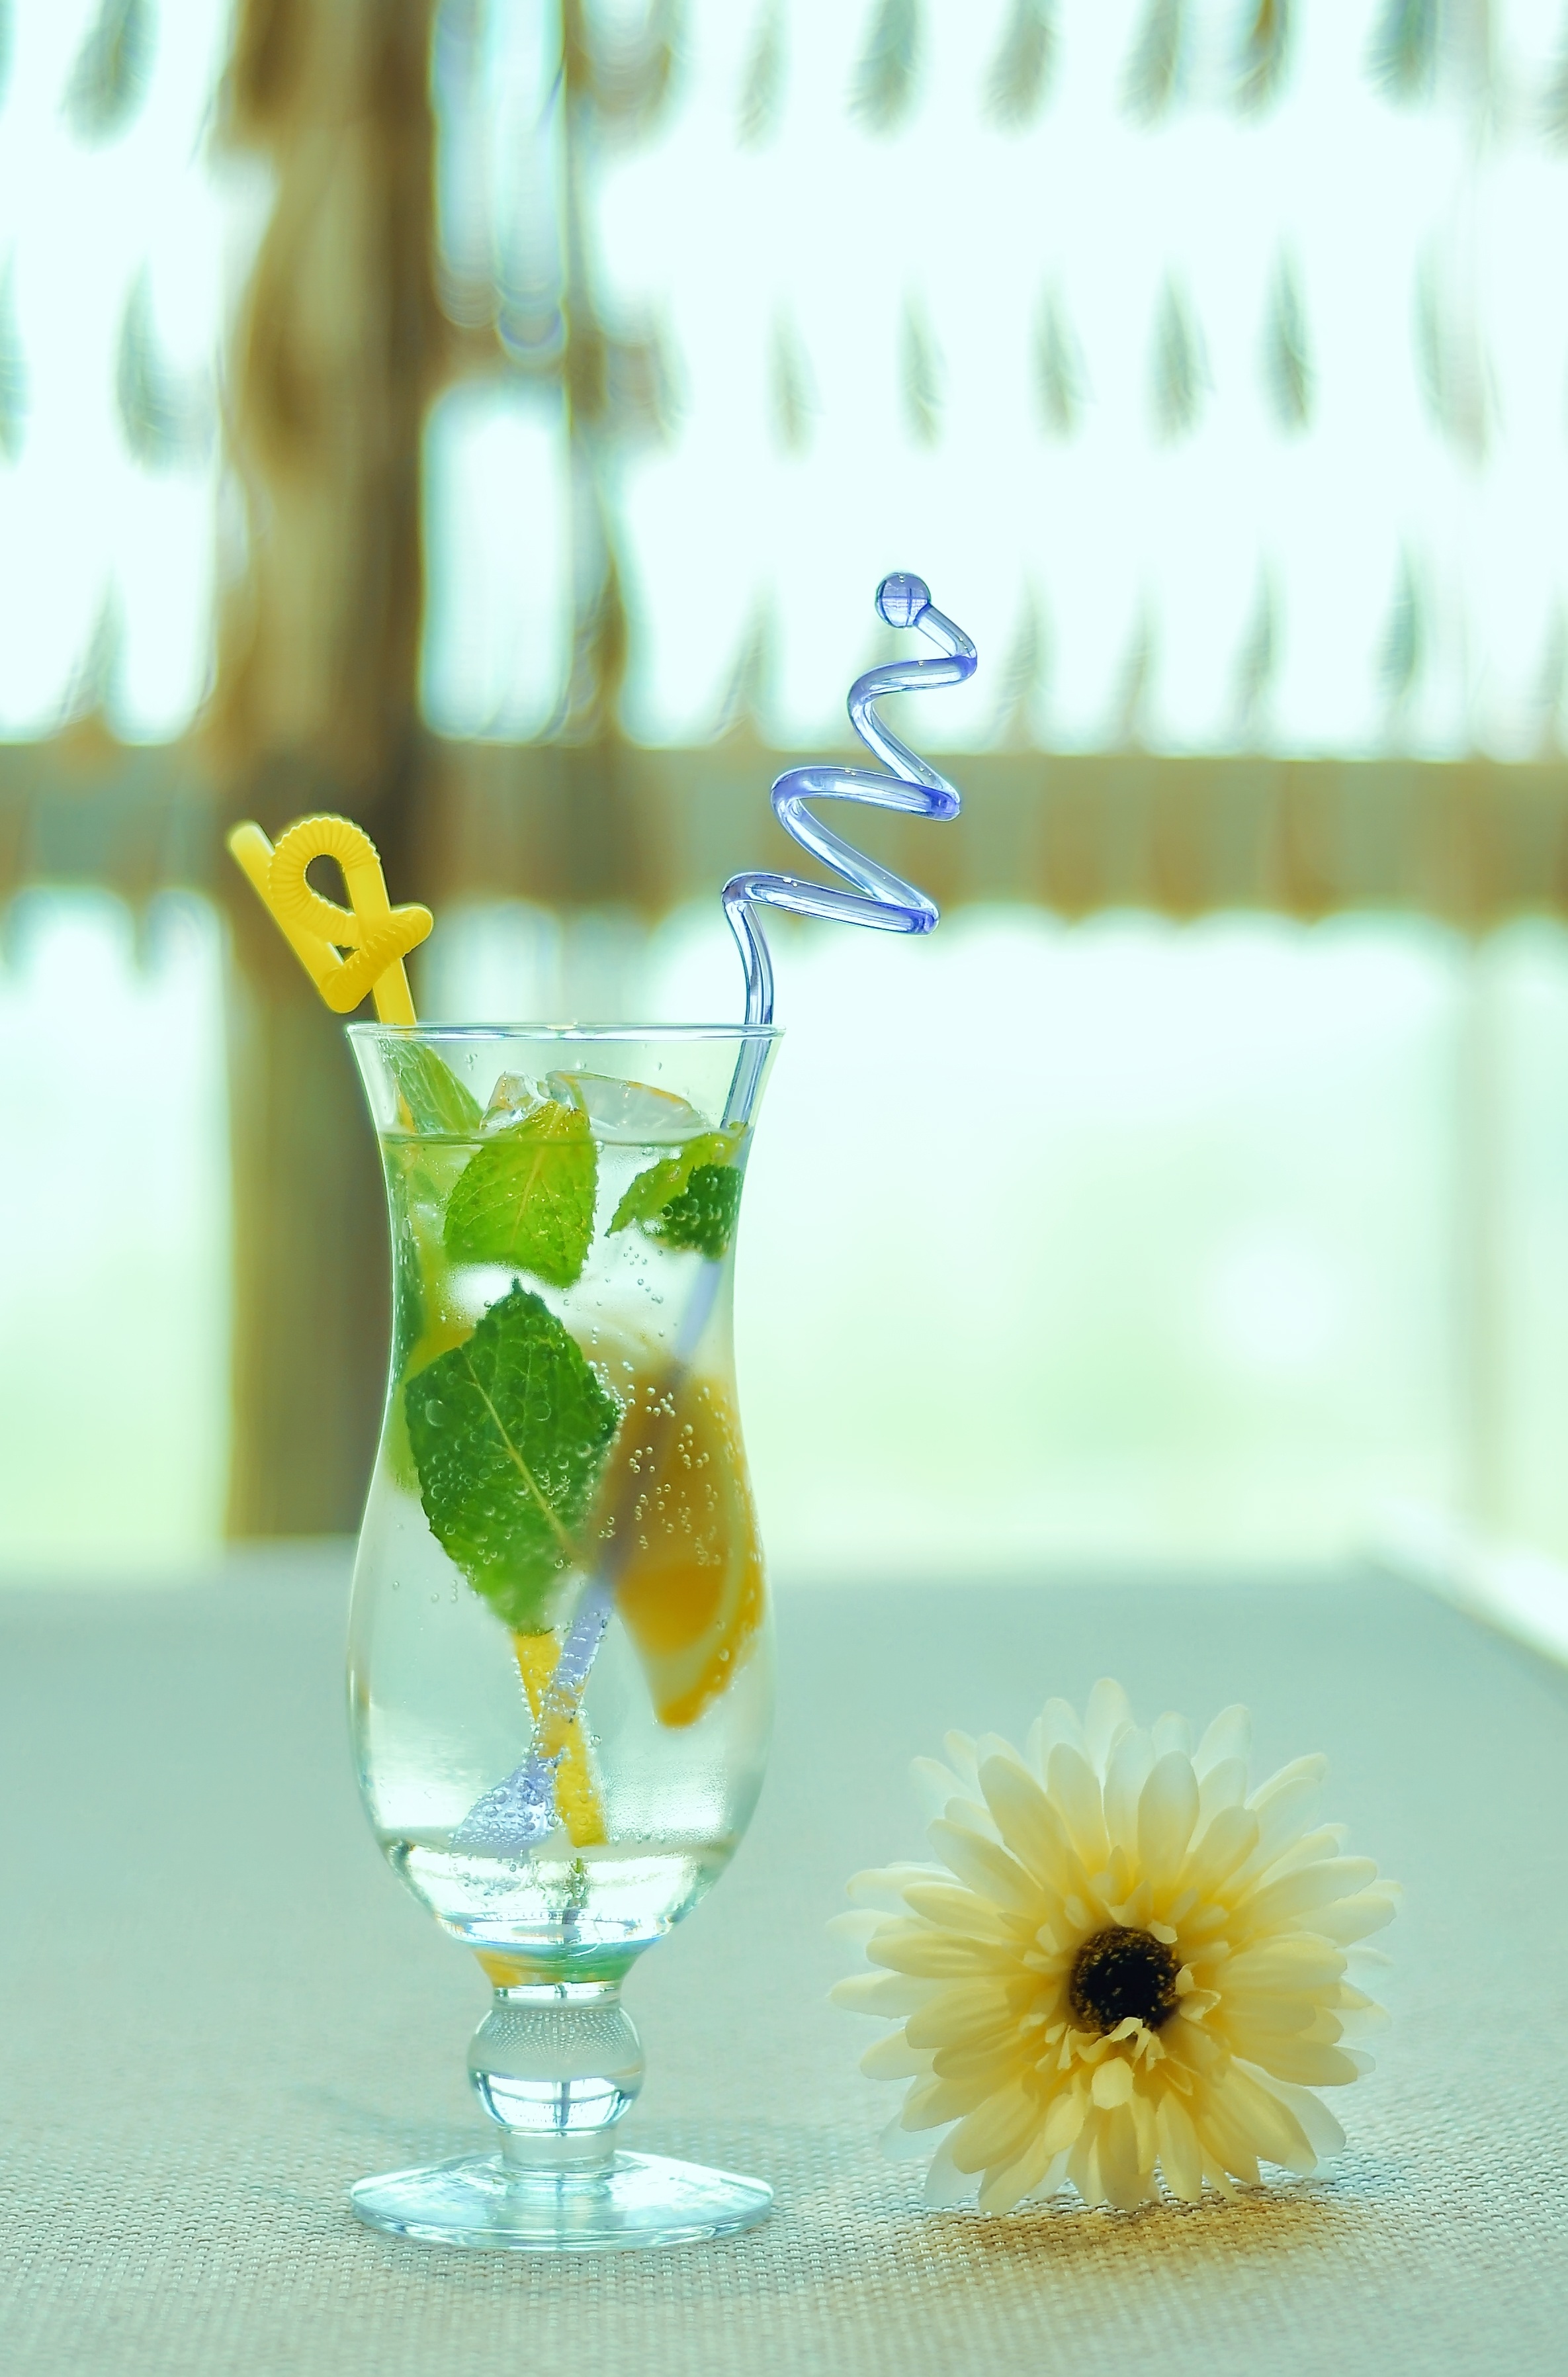
plant, flower, food, produce, lemonade, drink, gourmet, cocktail, western, drinks, liqueur, citrus, alcoholic beverage, distilled beverage